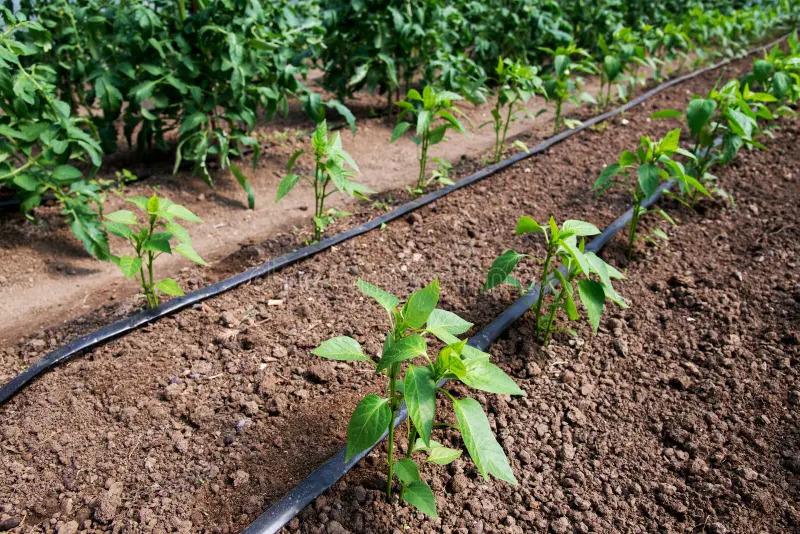
Kuna mimea ambayo imepandwa katika foleni. Mimea hii ina nafasi sawa kutoka upande wa mbele na upande wa nyuma. Kando ya mimea hii kuna mirija ambayo imeegezwa karibu na mimea hii kuhakikisha kwamba mimea hii itapata maji hata wakati wa kiangazi.